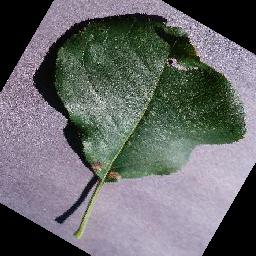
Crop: apple
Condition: black_rot